2b2t

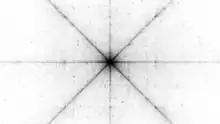
Heat map of player locations on the server from March 2020 to July 2021, created using data collected from the Nocom exploit. Prominent are heavily trafficked "highways" extending for millions of blocks from the central spawn region.

In 2018, a group of players called "Nerds Inc." discovered a software bug in 2b2t's server software that allowed players to query far-away terrain, which players cannot normally view. The loading of huge areas of terrain puts a heavy workload on the server, which Nerds Inc. used to repeatedly crash the server. This was done with the intent to induce the developers of PaperMC, a modified server software used by 2b2t, to create a bug fix for the software, which introduced a vulnerability where the server would now only respond to the querying of far-away terrain if it was already loaded, i.e., proximate to a player. By creating the flawed bug fix, the developers inadvertently gave anyone aware of the vulnerability the ability to test if any given area in the game world contained a player, and to read that area if so. Nerds Inc. was now able to locate all online players and remotely observe the terrain around players in real-time, including valuable storage of in-game items and player-built constructions.